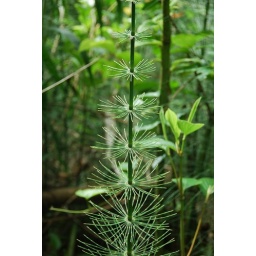
Dinosaur food in this cloud forest